Saskatchewan Landing Provincial Park

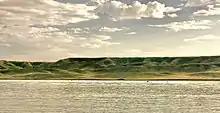
South facing photo from beach area at Saskatchewan Landing Provincial Park.

The location is believed to be a former Métis river crossing and part of the historic Swift Current-Battleford Trail. There are many pieces of evidence supporting the theory: ruts left from the Red River carts crossing the river, teepee rings, trails, and the Goodwin House (a large stone building built by Frank Goodwin in 1897). It is believed that in the early 1900s, Saskatchewan Landing became a stop-over point for travellers, supported by the Goodwin House.